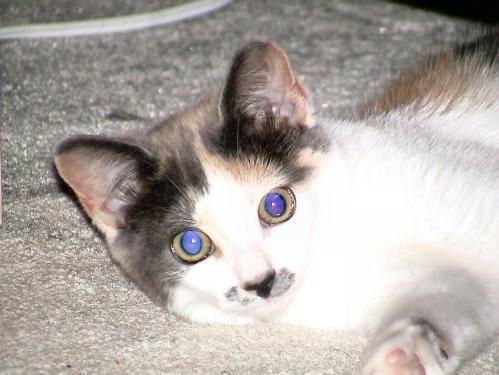
cat